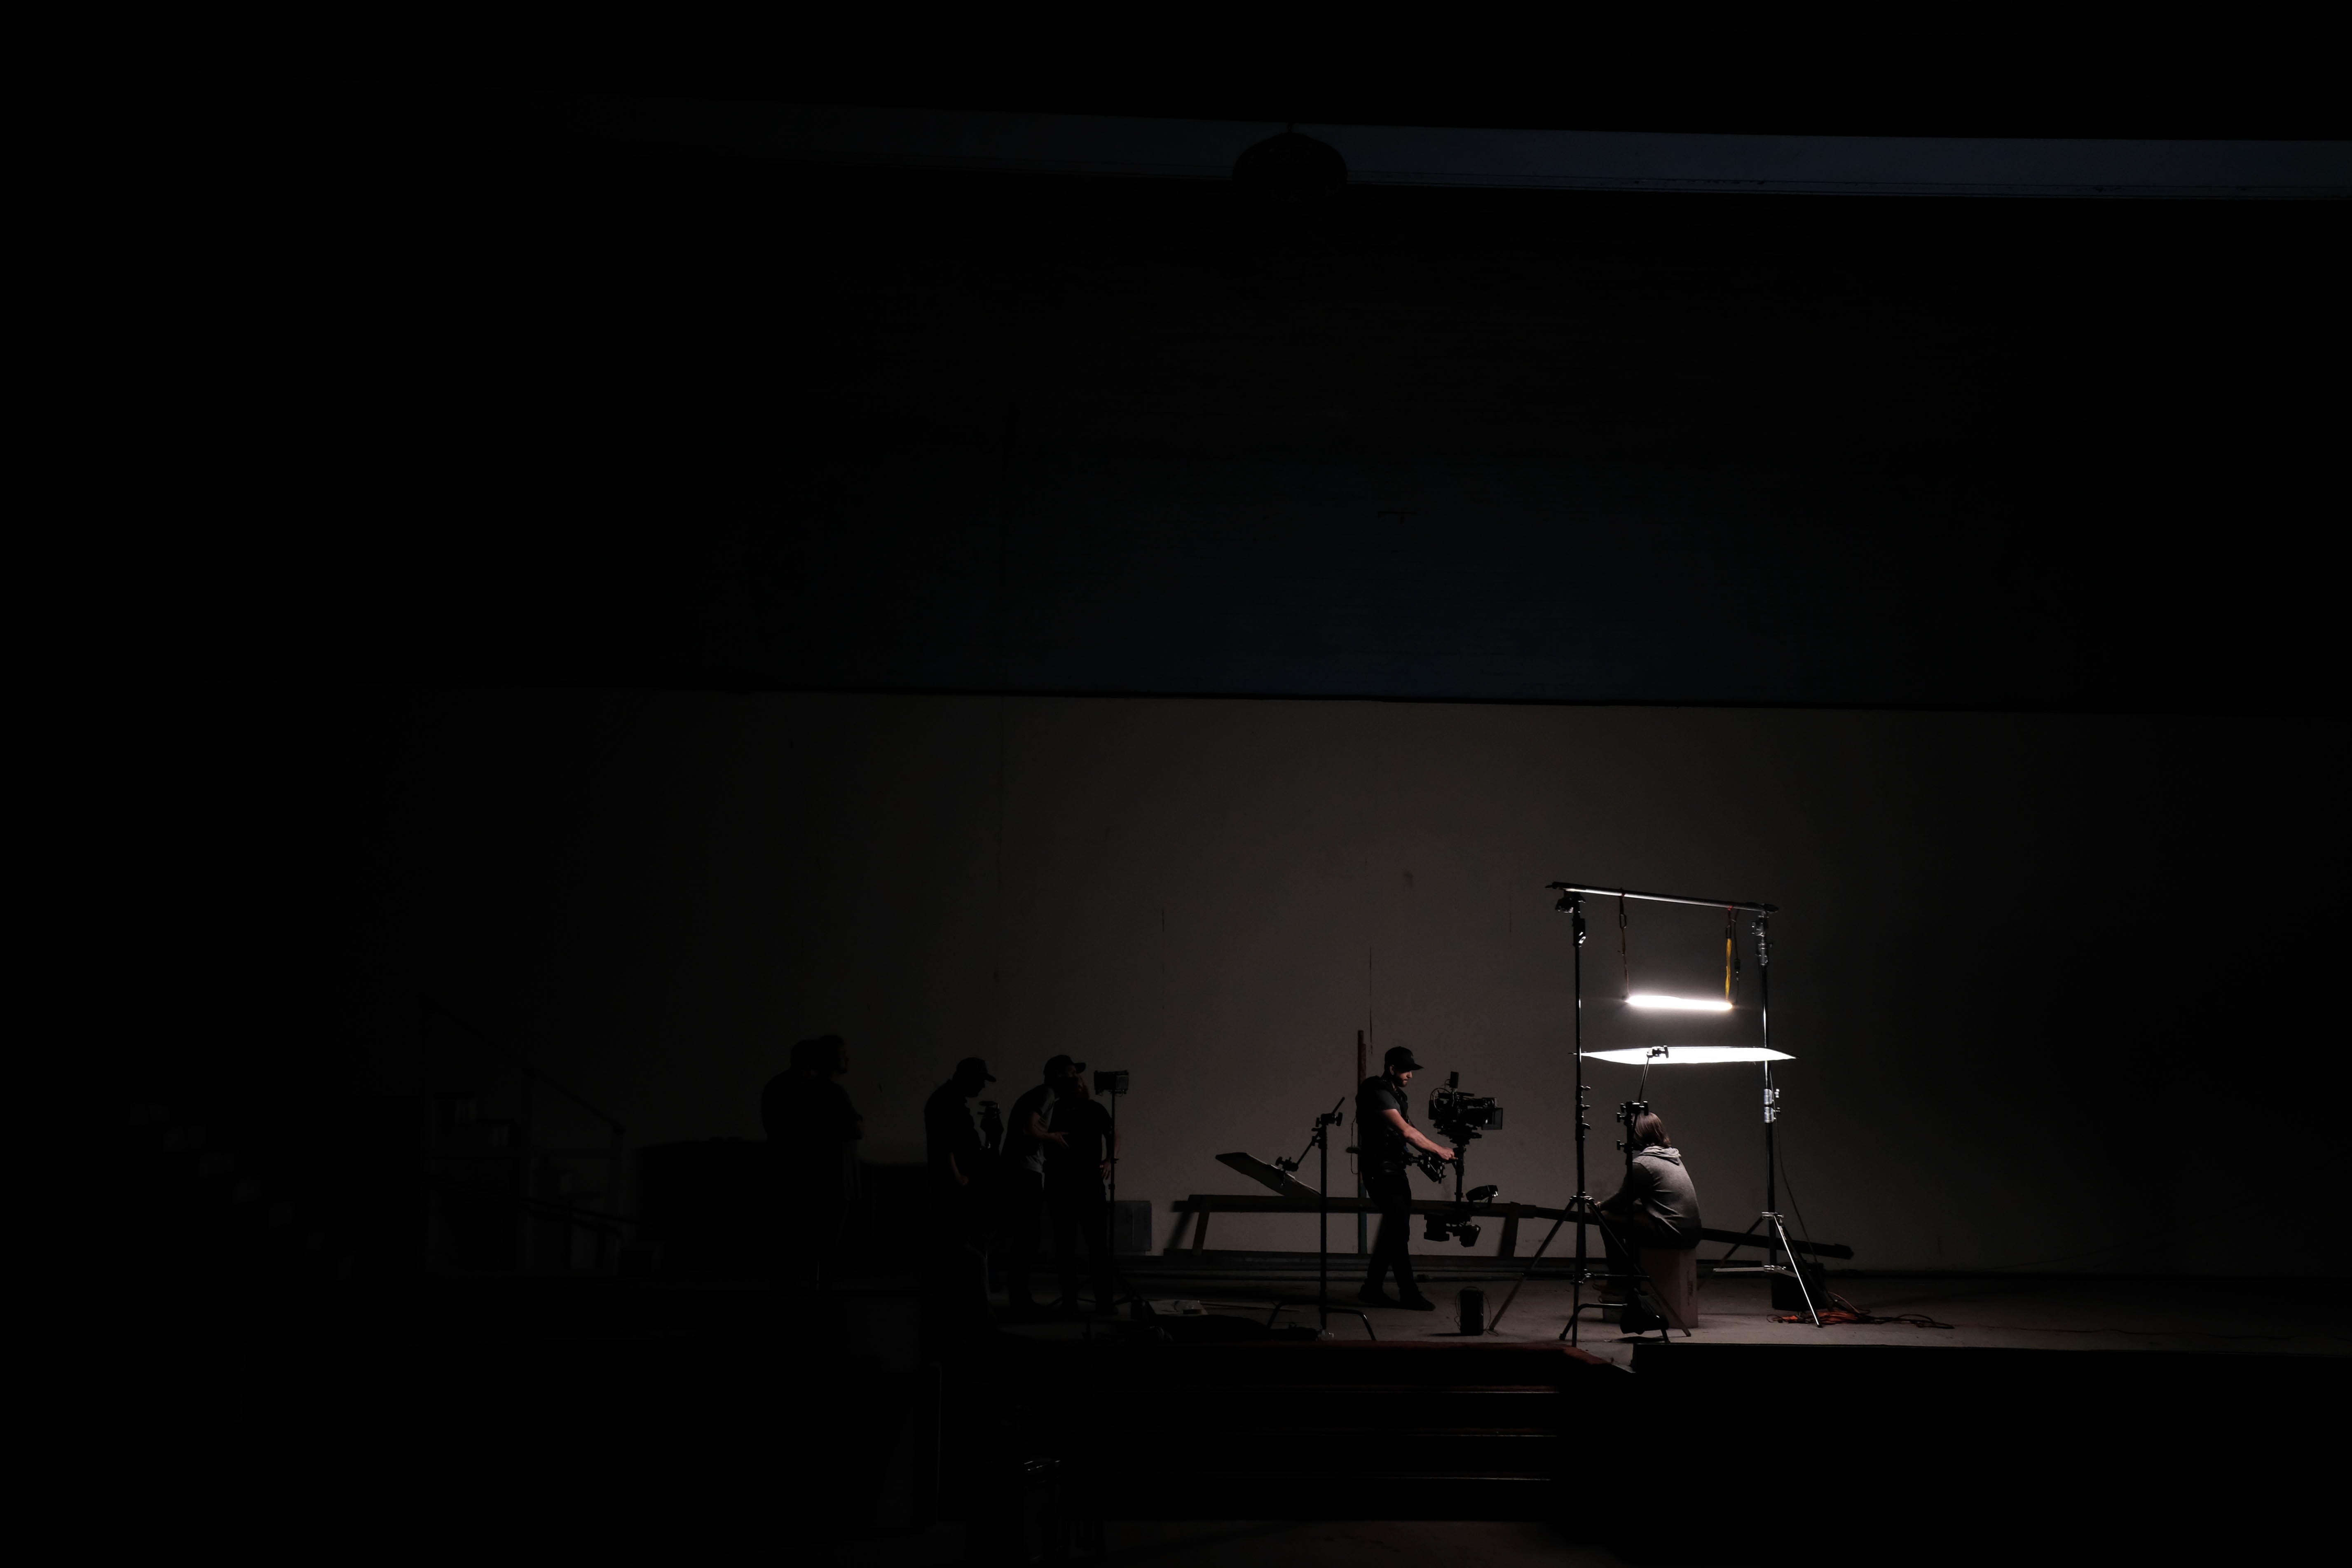
person, light, night, house, dark, darkness, black, monochrome, stage, midnight, behind the scene